Elizabeth Nelson Adams

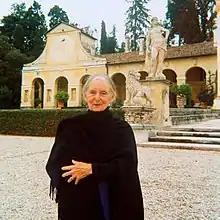
Dr. Elizabeth Nelson Adams

Elizabeth Nelson Adams (January 22, 1941 – March 2, 2020) was an American visual artist, poet, writer, arts commissioner, and film casting director, born in Columbia, South Carolina.